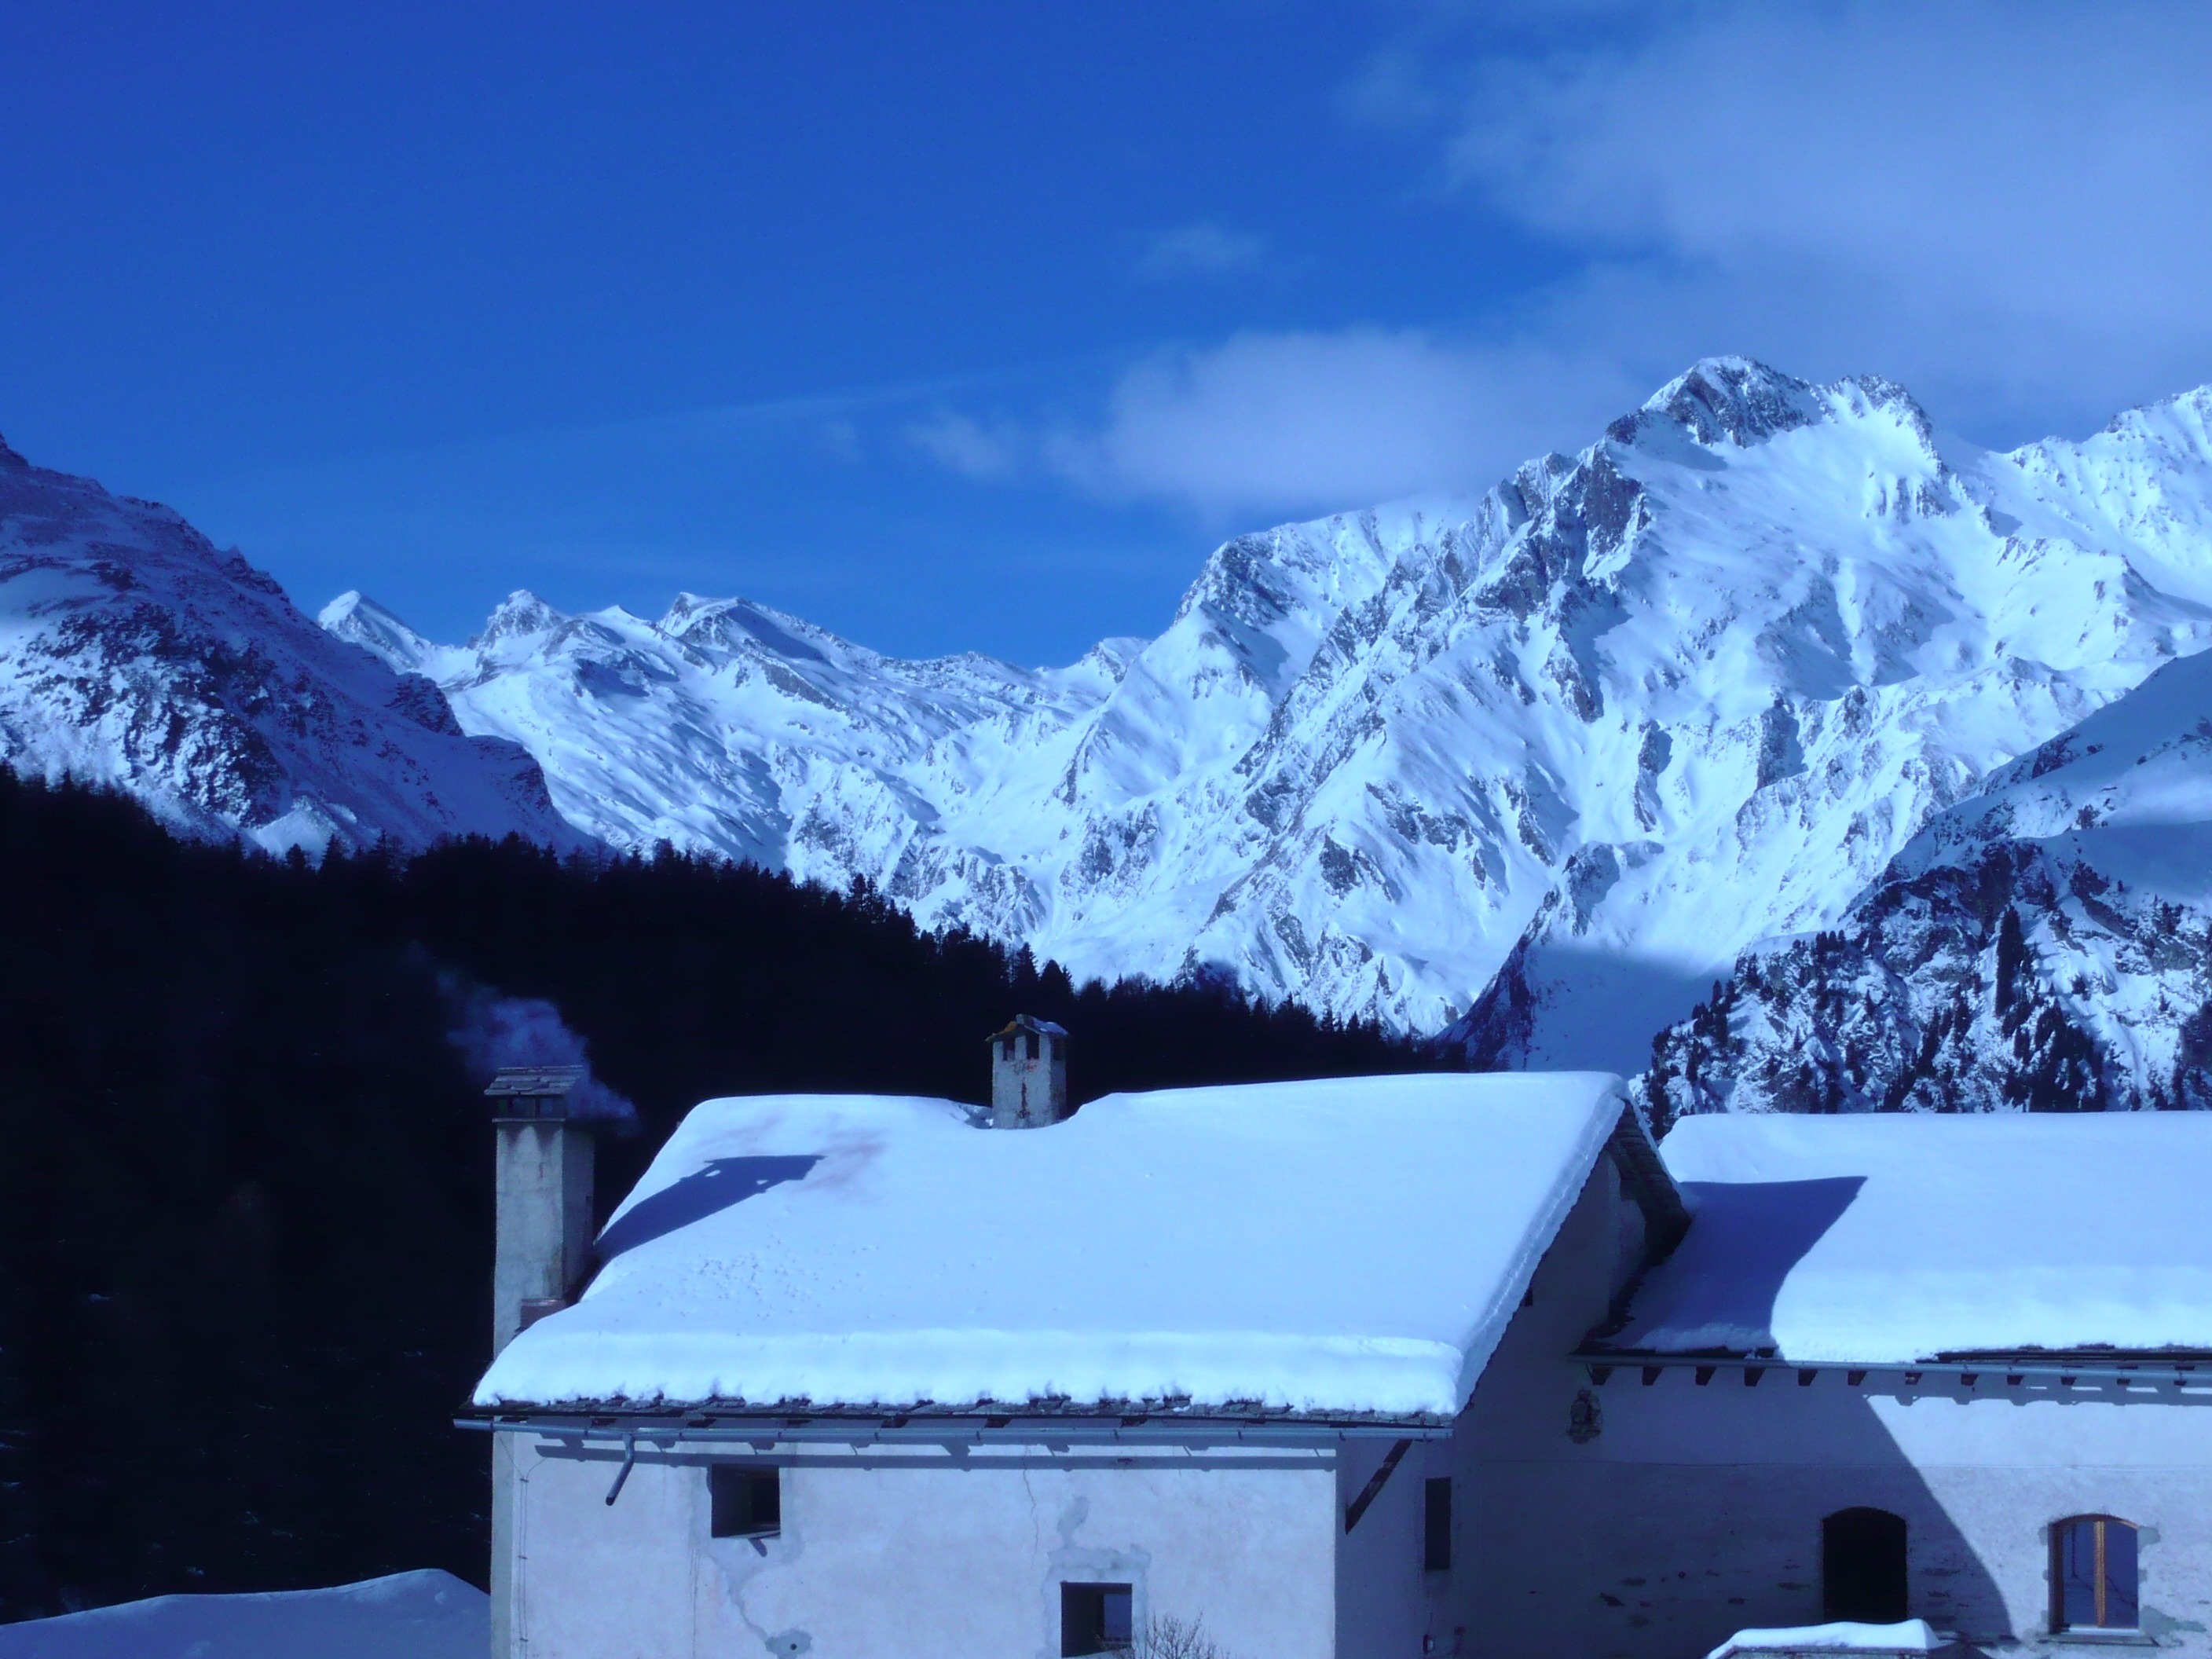
nature, forest, mountain, snow, winter, architecture, sky, house, mountain range, ice, weather, season, trees, woods, outside, clouds, mountains, alps, switzerland, mountainous landforms, geological phenomenon, maloja